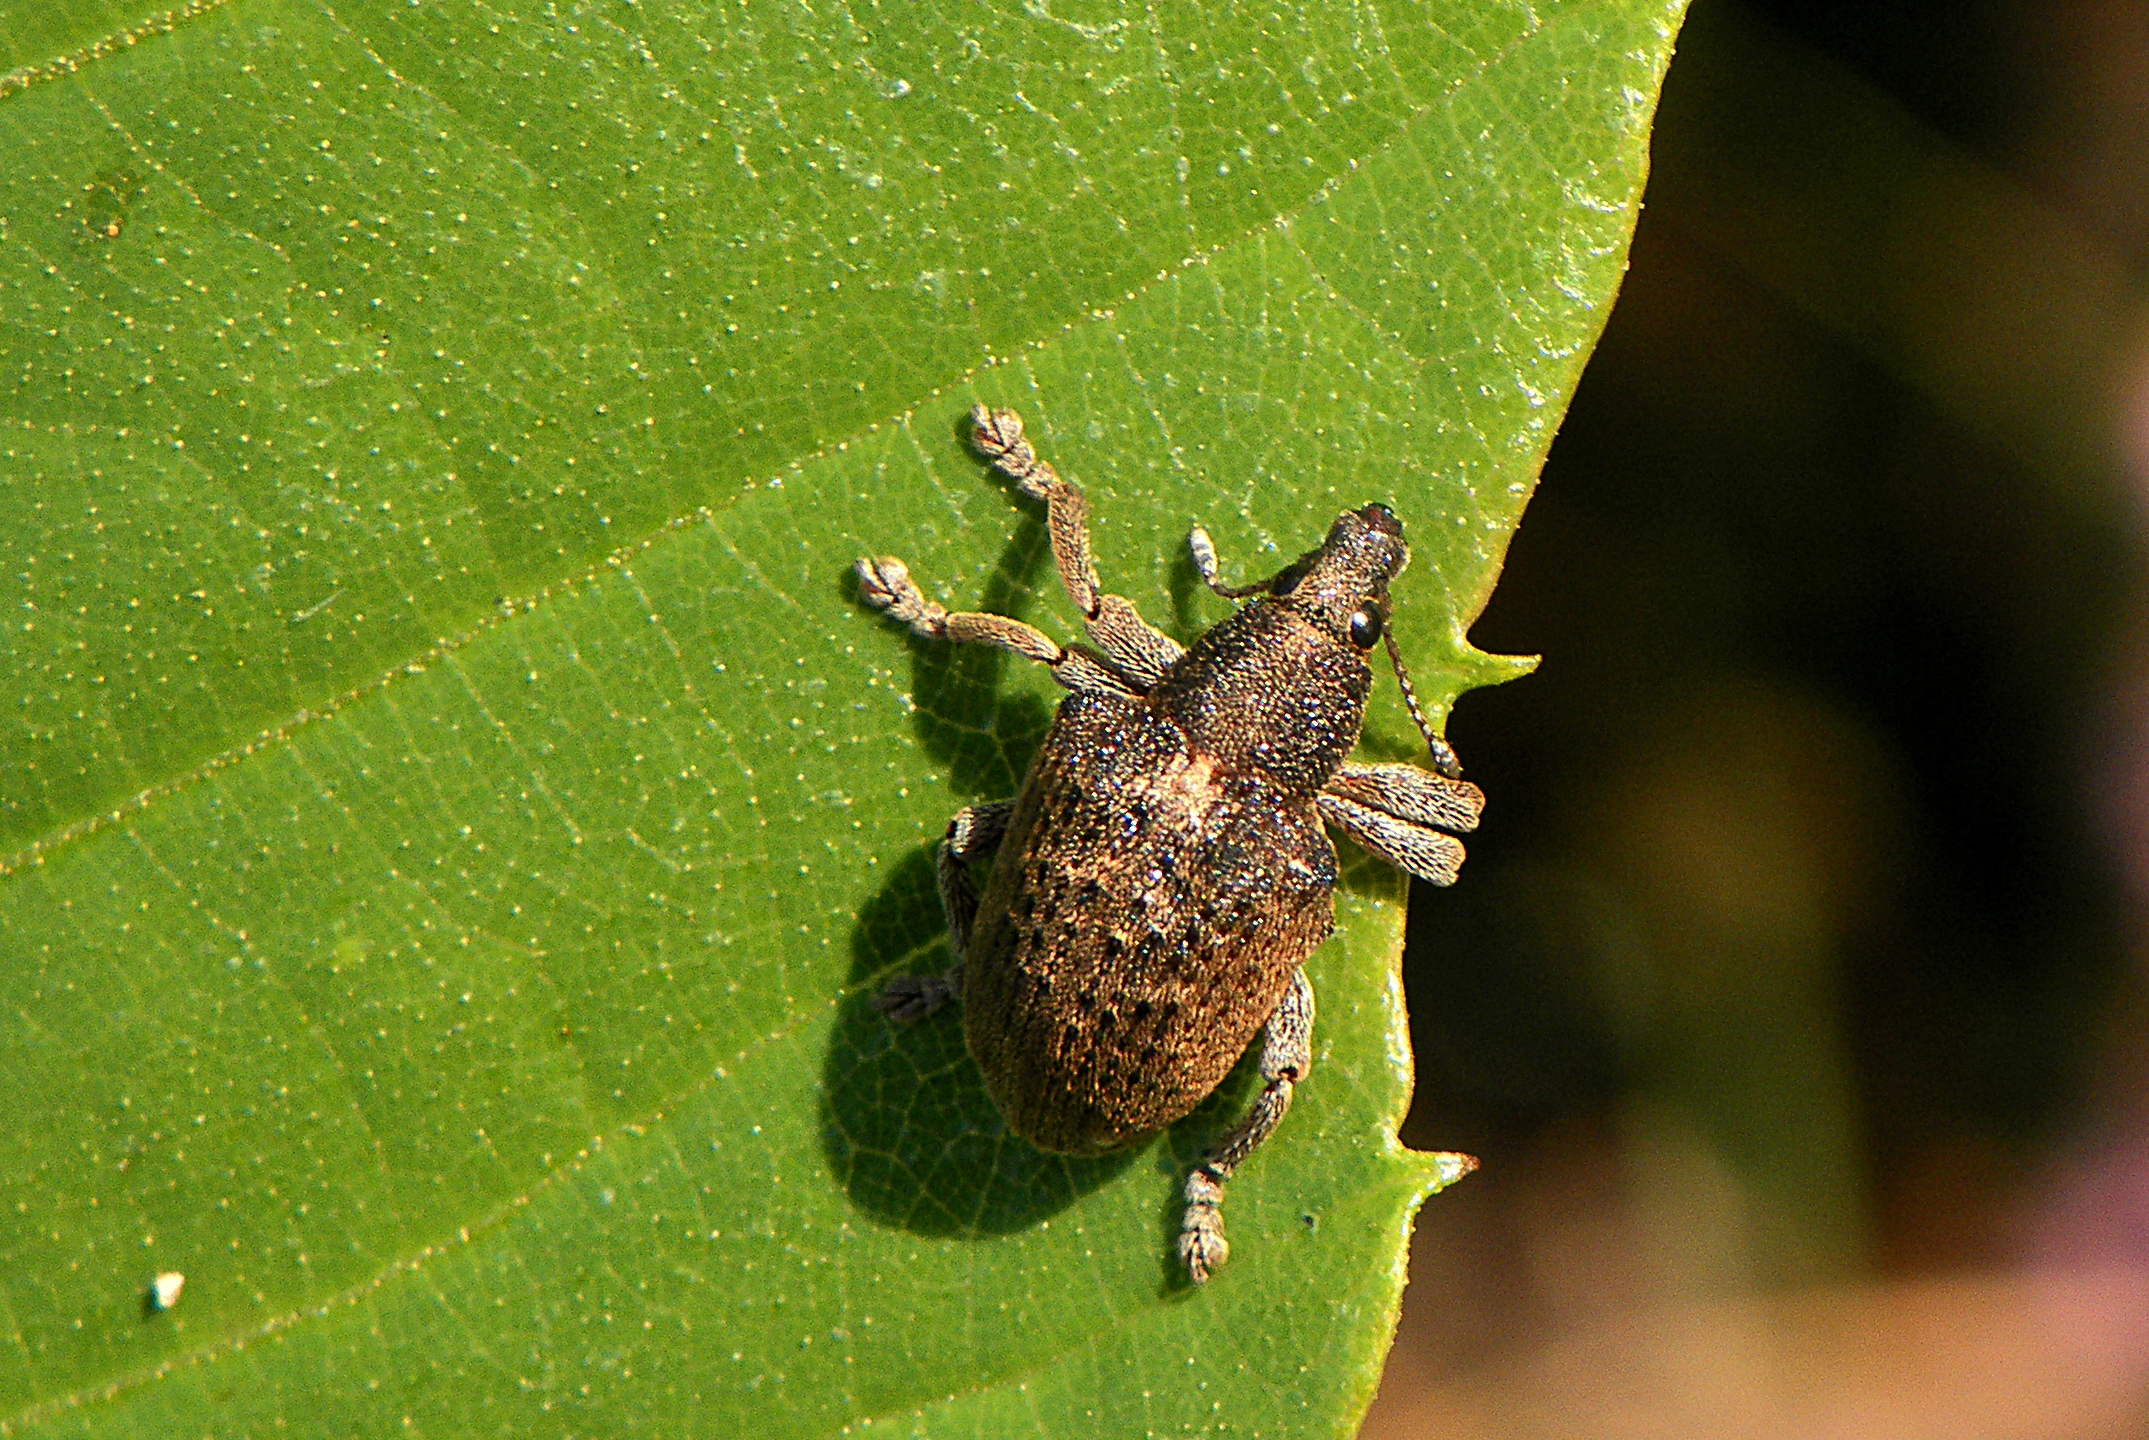
nature, photography, leaf, flower, wildlife, green, insect, macro, botany, fauna, invertebrate, close up, spider, animals, arachnid, naturaleza, weevil, ggl1, xovesphoto, animales, gphoto, gaby, samsungwb5500, macro photography, leaf beetle, araneus, orb weaver spider, true bugs